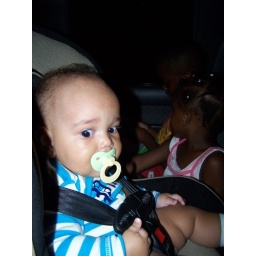
Bewildered in car seat